Montreux Convention Regarding the Regime of the Straits

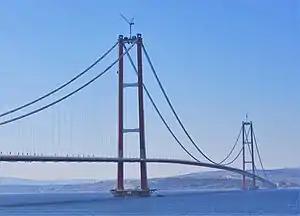
The 1915 Çanakkale Bridge on the Dardanelles strait, connecting Europe and Asia, is the longest suspension bridge in the world.

The response to the note was generally favourable; Australia, Bulgaria, France, Germany, Greece, Japan, Romania, the Soviet Union, Turkey, the United Kingdom and Yugoslavia attended negotiations at Montreux, Switzerland, which began on 22 June 1936. Two major powers were notably absent: Italy, whose aggressively expansionist policies had prompted the conference, refused to attend, and the increasingly isolationist United States declined even to send an observer.